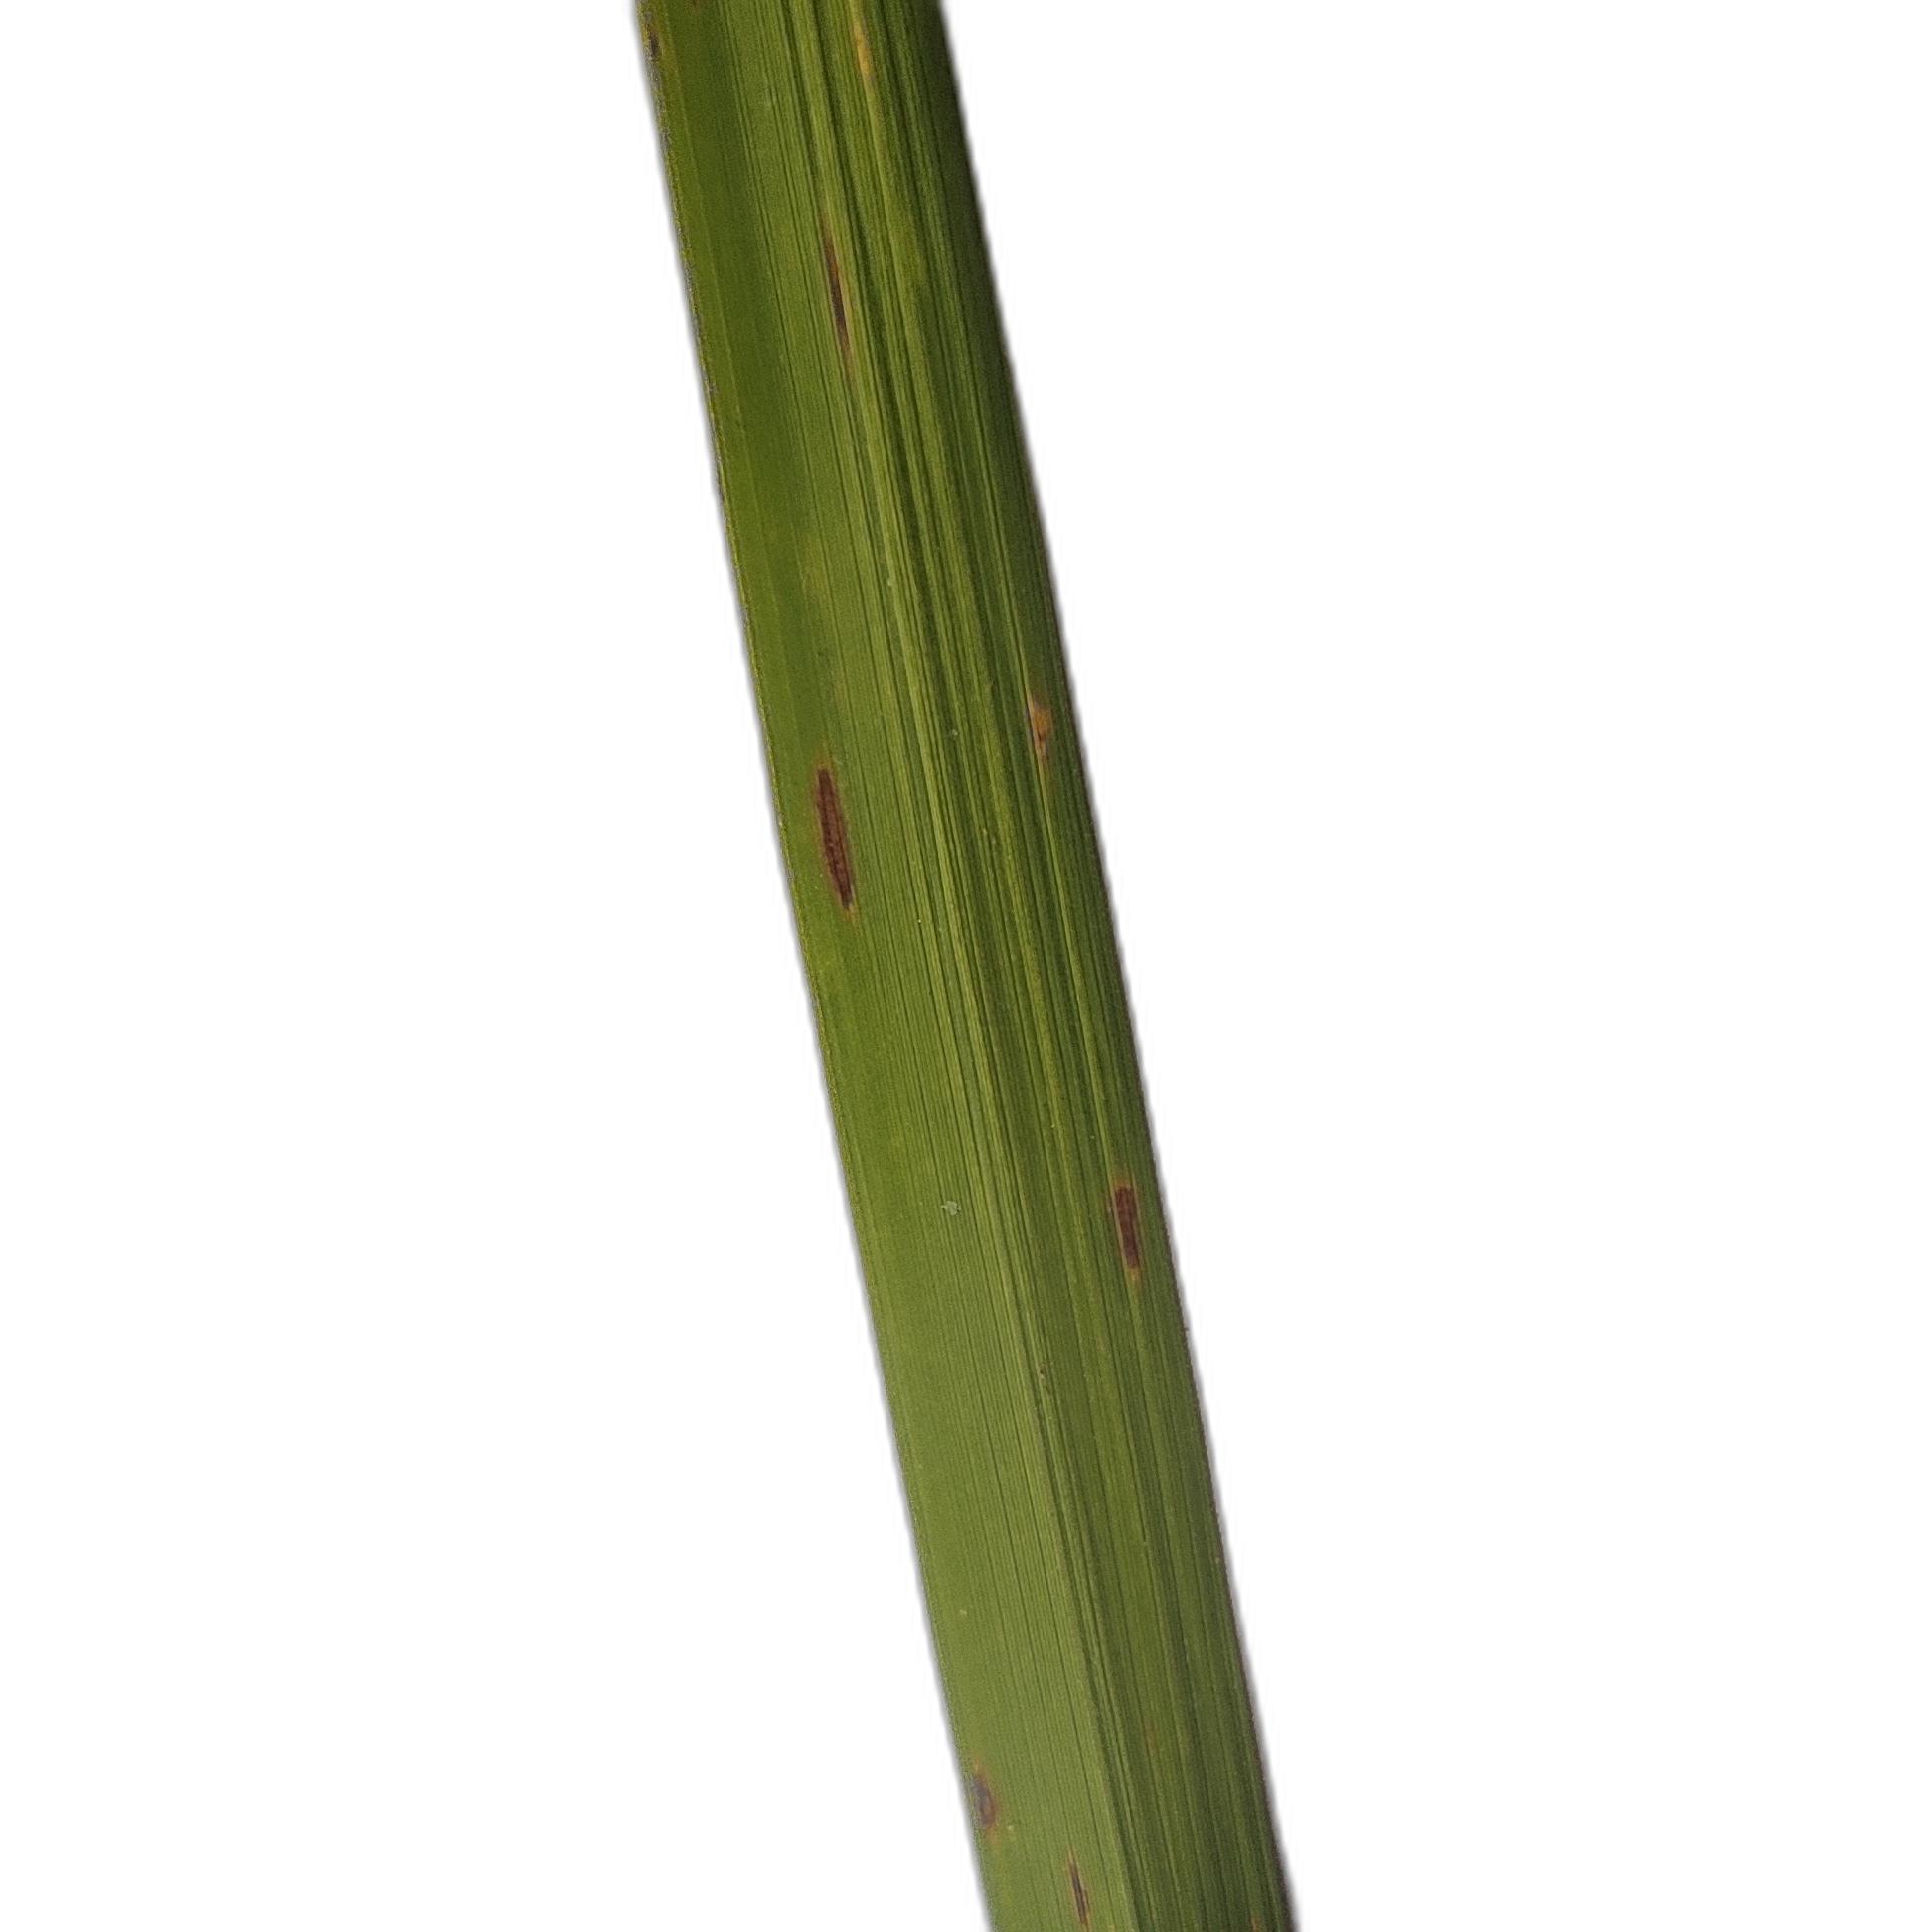
Label: Rice Blast